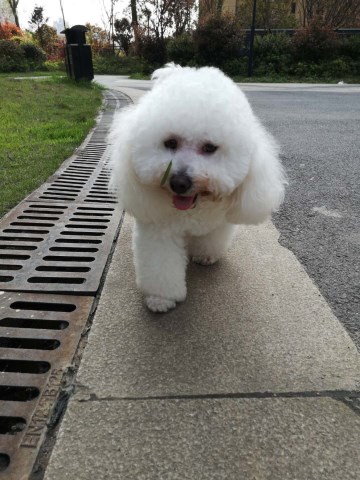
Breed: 3083-n000117-Bichon_Frise